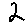
Label: 2